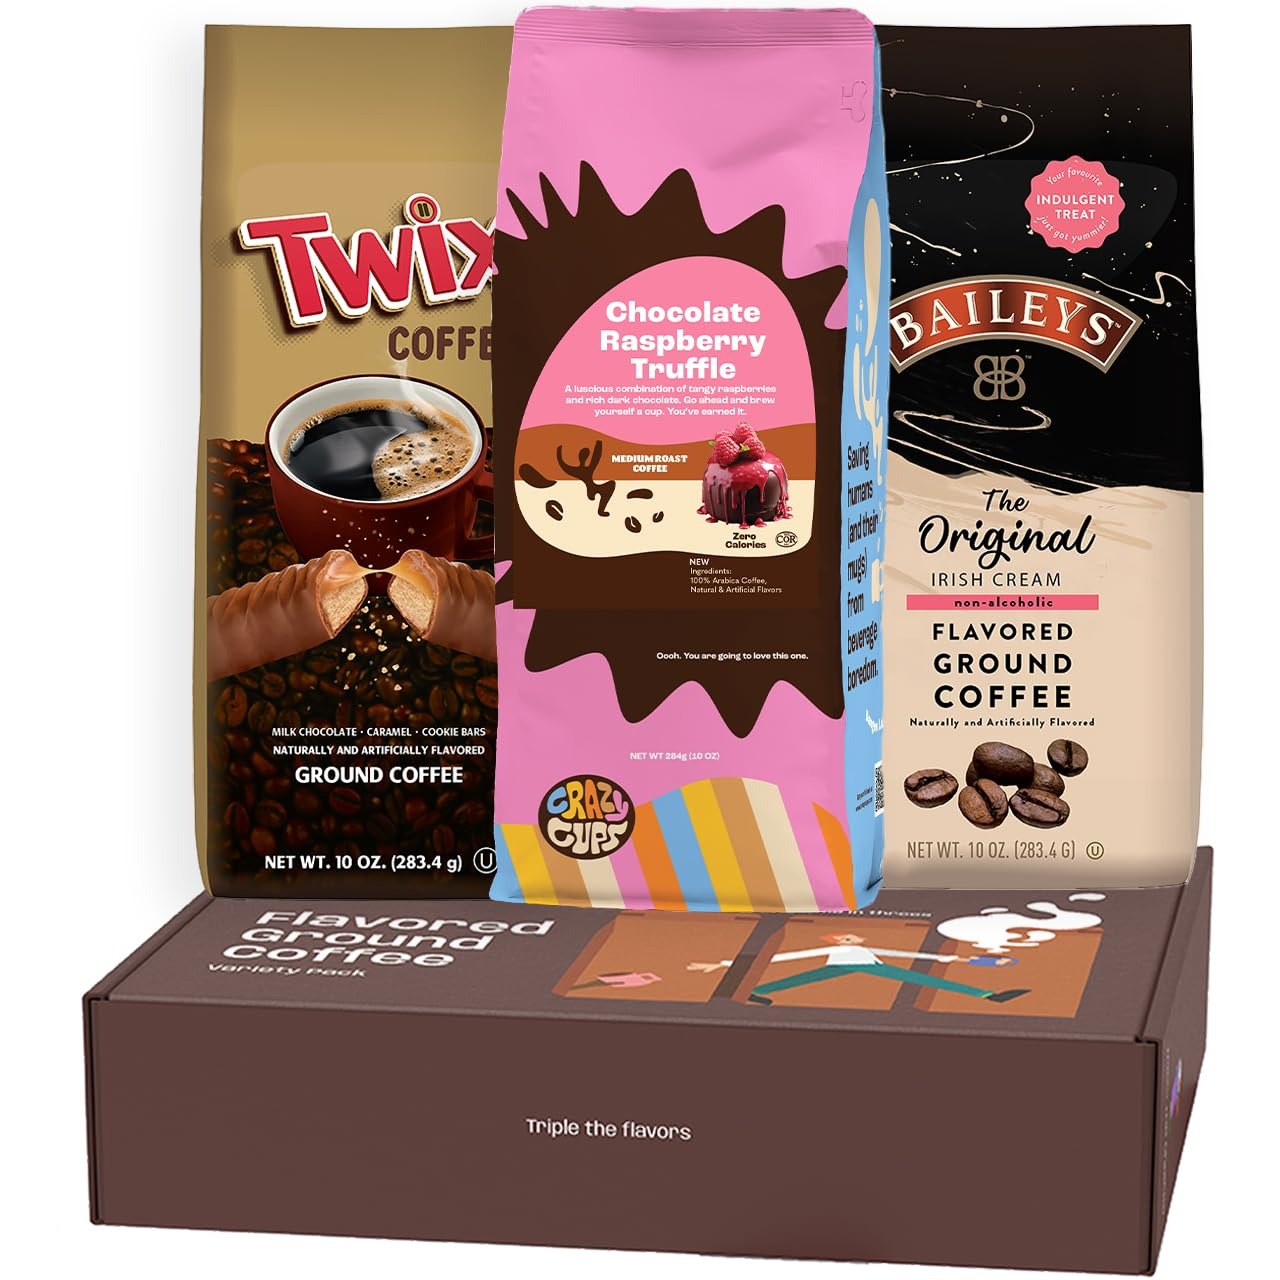
Item Name: Perfect Samplers Flavored Ground Coffee Gift Box Variety Pack, Twix, Baileys Original, Chocolate Raspberry Coffee, Medium Roast Ground Coffee Sampler, 3 Pack
Bullet Point 1: VARIETY PACK DELIGHT: Elevate your coffee routine with our sampler that includes three distinct 10oz bags of ground coffee. Each one offers a unique chocolate-inspired flavor, perfect for exploring new taste sensations with every brew.
Bullet Point 2: TWIX COFFEE EXPERIENCE: Savor the unique blend of caramel and chocolate with our Twix Coffee. This enticing option recreates the delicious taste of the popular candy bar in a warm, comforting cup of coffee
Bullet Point 3: BAILEYS COFFEE AROMA: Indulge in the creamy, smooth flavor of Baileys with our Baileys Coffee. It offers a luxurious coffee experience that is ideal for a relaxing morning, blending the iconic taste of Baileys liqueur without the alcohol.
Bullet Point 4: CHOCOLATE RASPBERRY THRILL: Experience the decadent mix of bold raspberry and rich chocolate with our Chocolate Raspberry Coffee. This blend offers a delightful and sophisticated fruity twist, making it a perfect pick-me-up for any time of the day.
Bullet Point 5: PERFECT GIFT IDEA: Looking for a unique gift for a coffee enthusiast? Our sampler is the perfect choice for holidays, birthdays, or any occasion. Each flavor is carefully selected to delight and surprise, ensuring a memorable experience.
Value: 41.6
Unit: Ounce

Price: 35.33